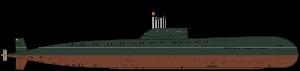
La classe Charlie est le code OTAN pour un type de sous-marin nucléaire lanceur de missiles de croisière qui a été initialement mis en service par l'Union soviétique dans les années 1970. La désignation soviétique était Projet 670 Skat pour les premiers navires et Projet 670M SKAT-M pour la seconde classe. Ils sont retirés du service de la Marine soviétique à la fin de la guerre froide dans les années 1990. Ils embarquent des missiles anti-navires à longue portée P-120 Malakhit, conçus pour couler des navires de surface tels que les porte-avions. En plus de leurs capacités de lancement de missiles, l'armement secondaire des sous-marins de classe Charlie s'avèrent utile pour la lutte anti-sous-marine.